The Singleton Argus

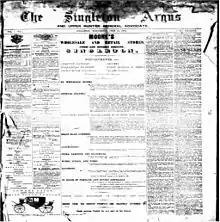
"Singleton Argus and Upper Hunter General Advocate", 15 July 1874

The Singleton Argus, also published as "The Singleton Argus and Upper Hunter General Advocate", is a semiweekly English language newspaper published in Singleton, New South Wales, Australia since 1874.